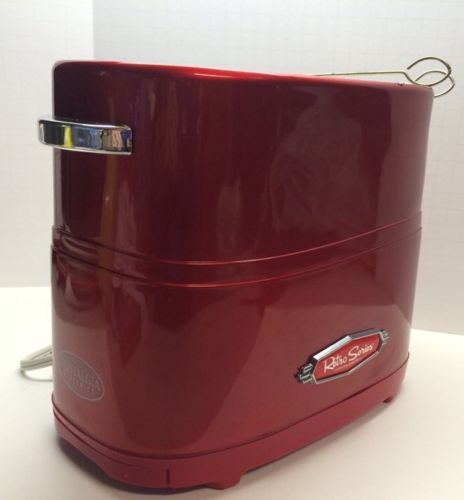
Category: toaster